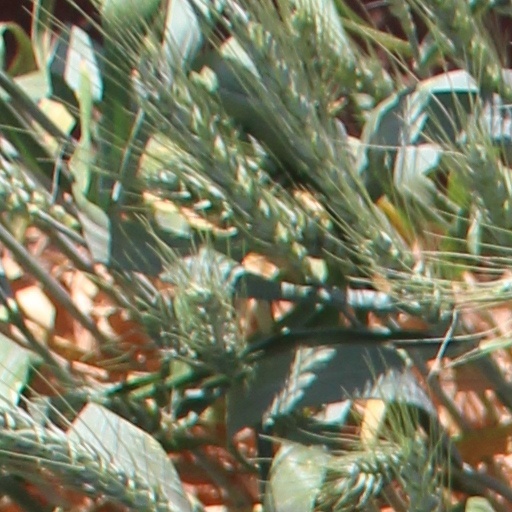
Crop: wheat